Jacques Faty

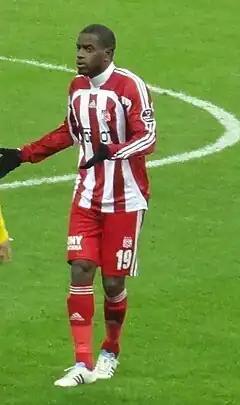
Faty playing for Sivasspor in 2011

Jacques Faty (born 25 February 1984) is a former professional footballer who played as a central defender. Born in France, he represented Senegal at international level.